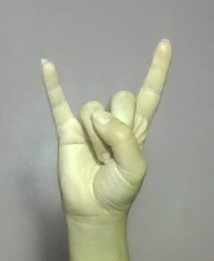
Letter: la